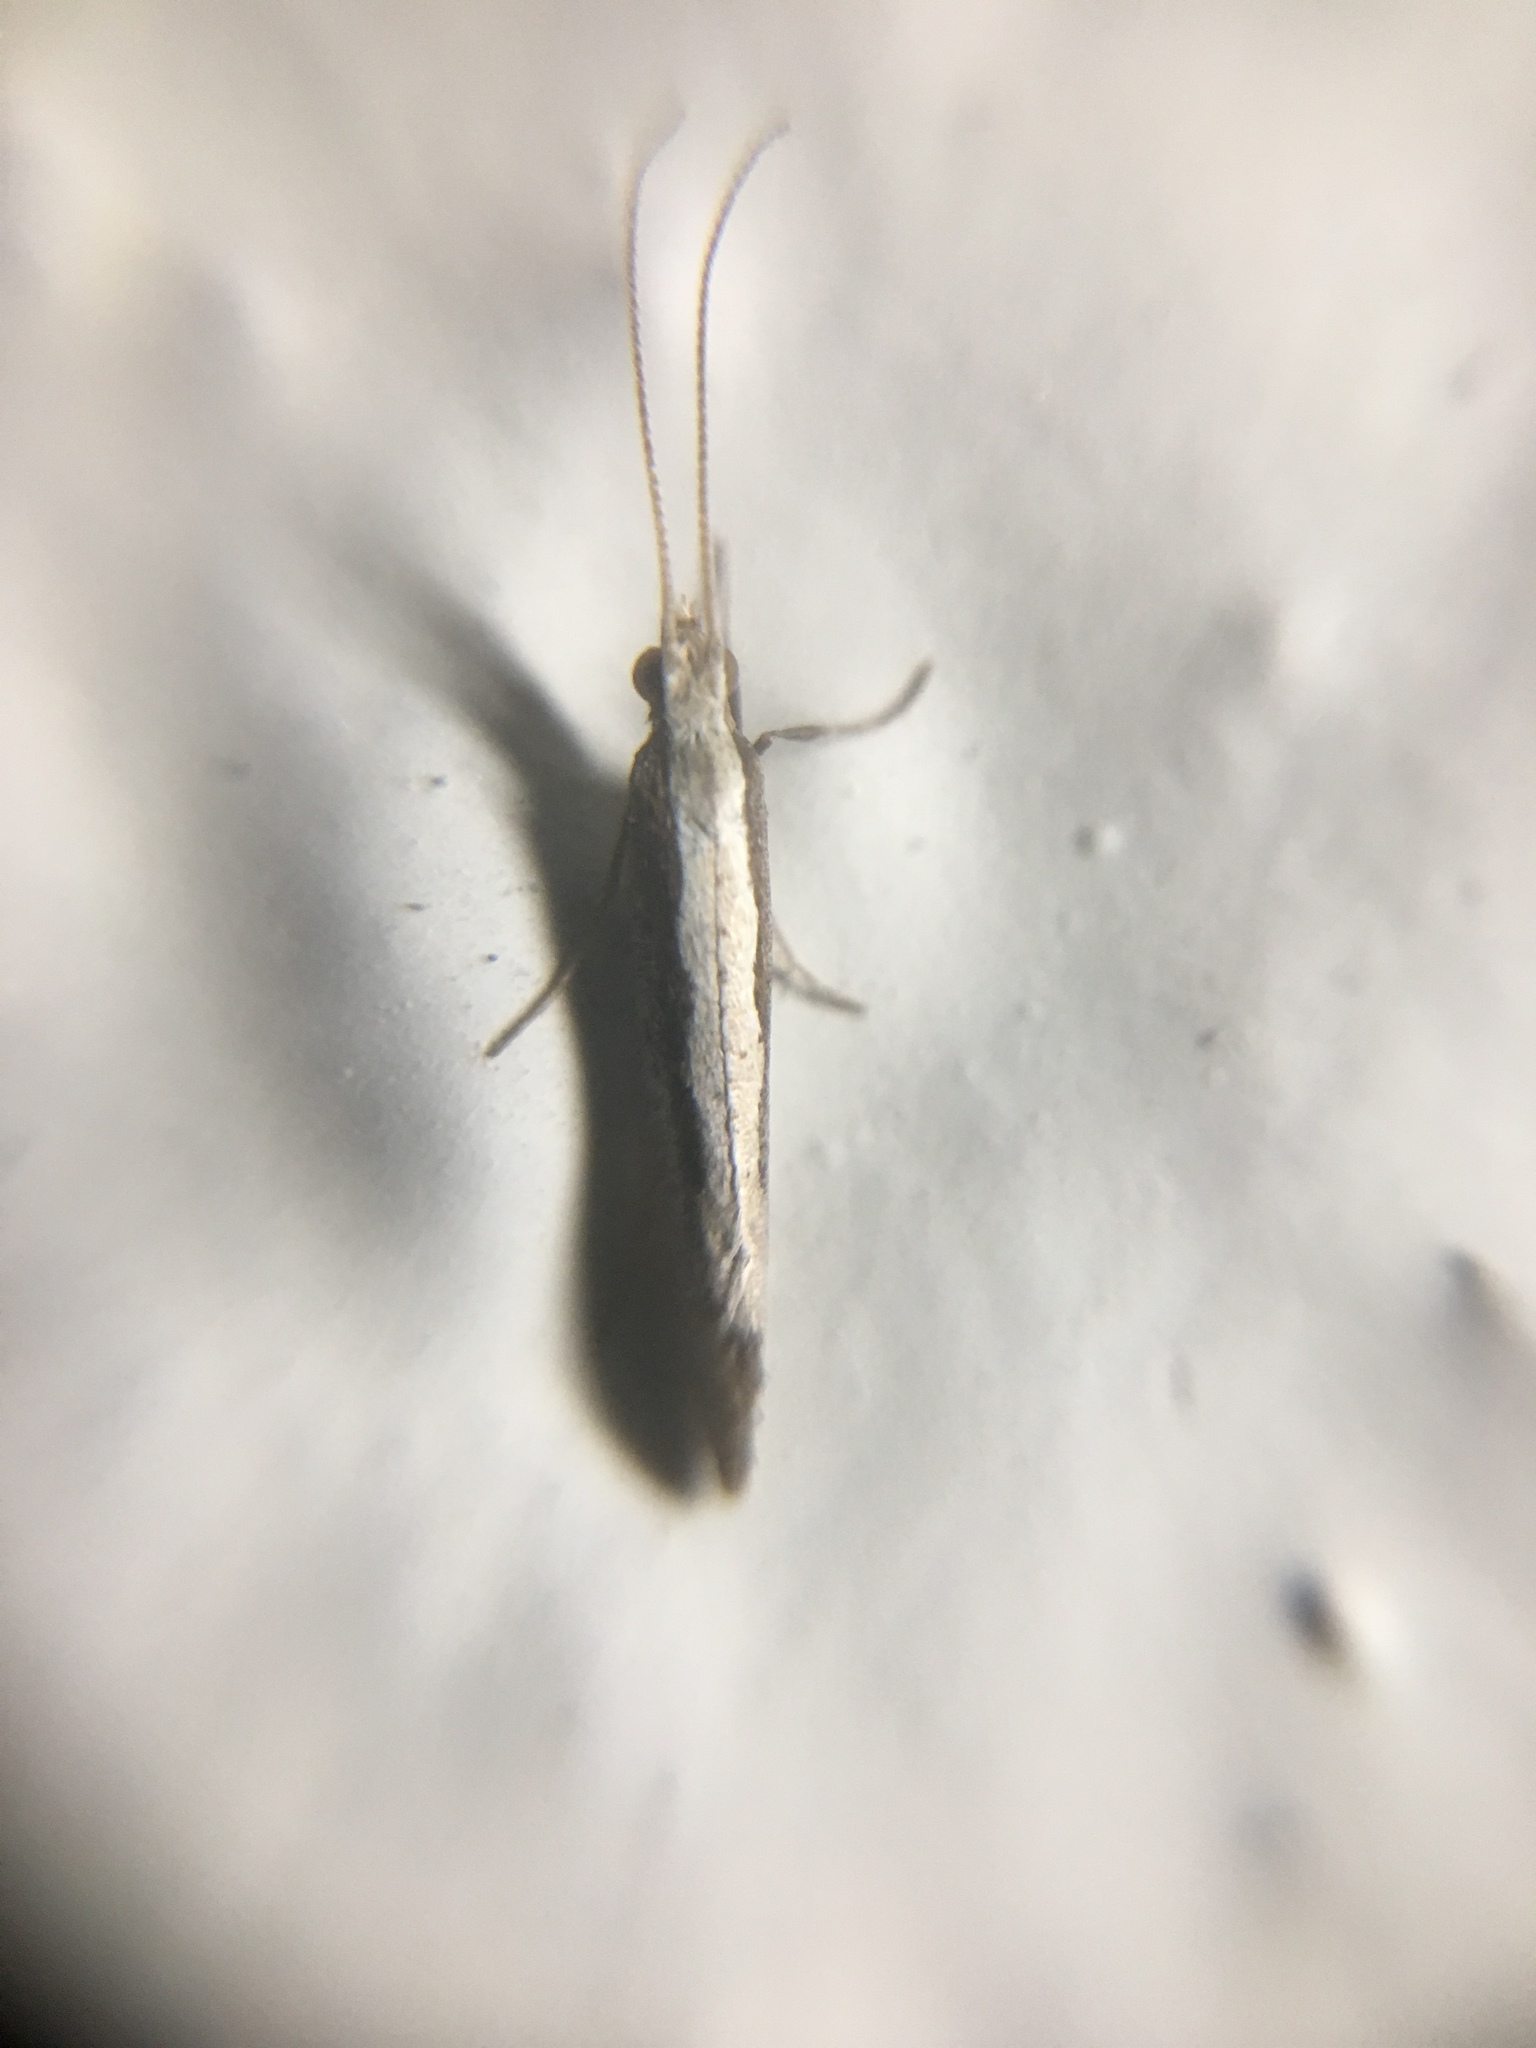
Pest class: diamondback_moth